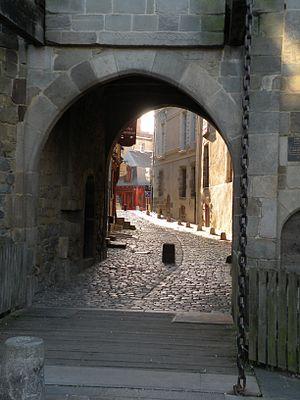
La rue des Portes Mordelaises de Rennes au petit matin.
La porte mordelaise est un châtelet d'entrée, vestige des remparts de Rennes. Son emplacement date du IIIᵉ siècle, à la création des premiers remparts, mais son architecture date principalement du XVᵉ siècle. Il s’agissait de l’entrée principale de la ville de Rennes.